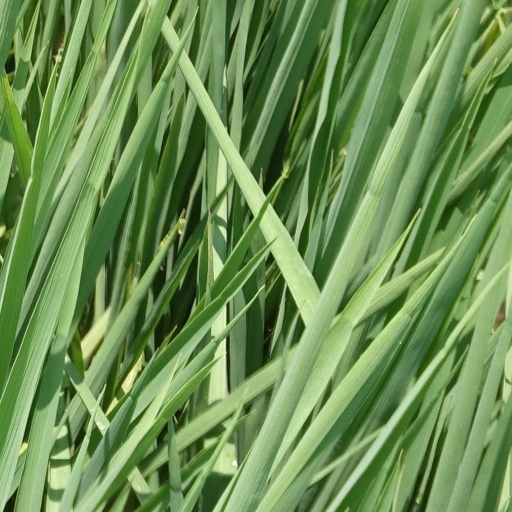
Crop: rice